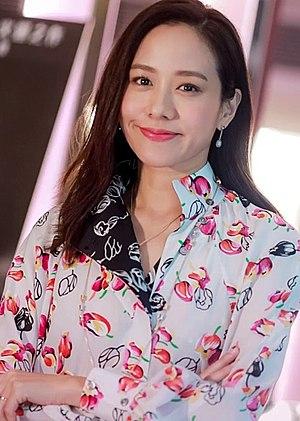
Karena Lam, née le 17 août 1978, est une actrice et chanteuse canado-taiwanaise, née à Vancouver.